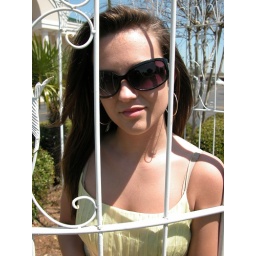
AJ in a yellow dress and shades